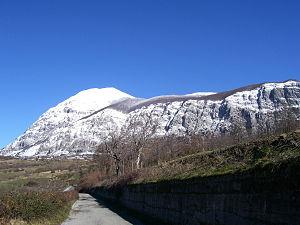
Le mont Alpi est une montagne d'Italie qui s'élève à 1 900 m d'altitude dans l'Apennin du Sud, dans la région de la Basilicate.